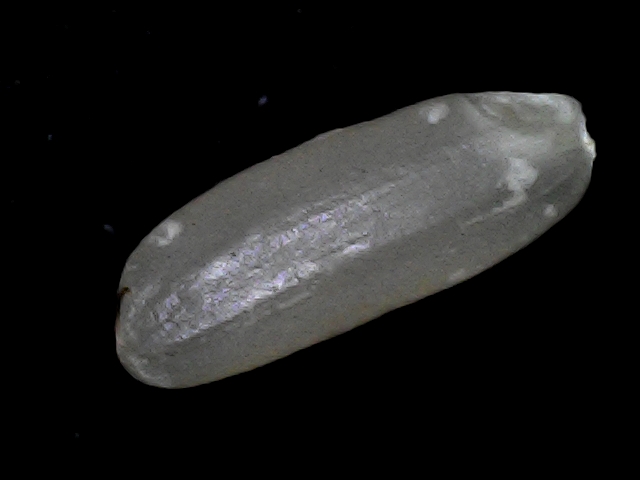
Rice variety: BD56